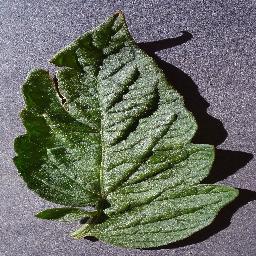
Label: Tomato___healthy